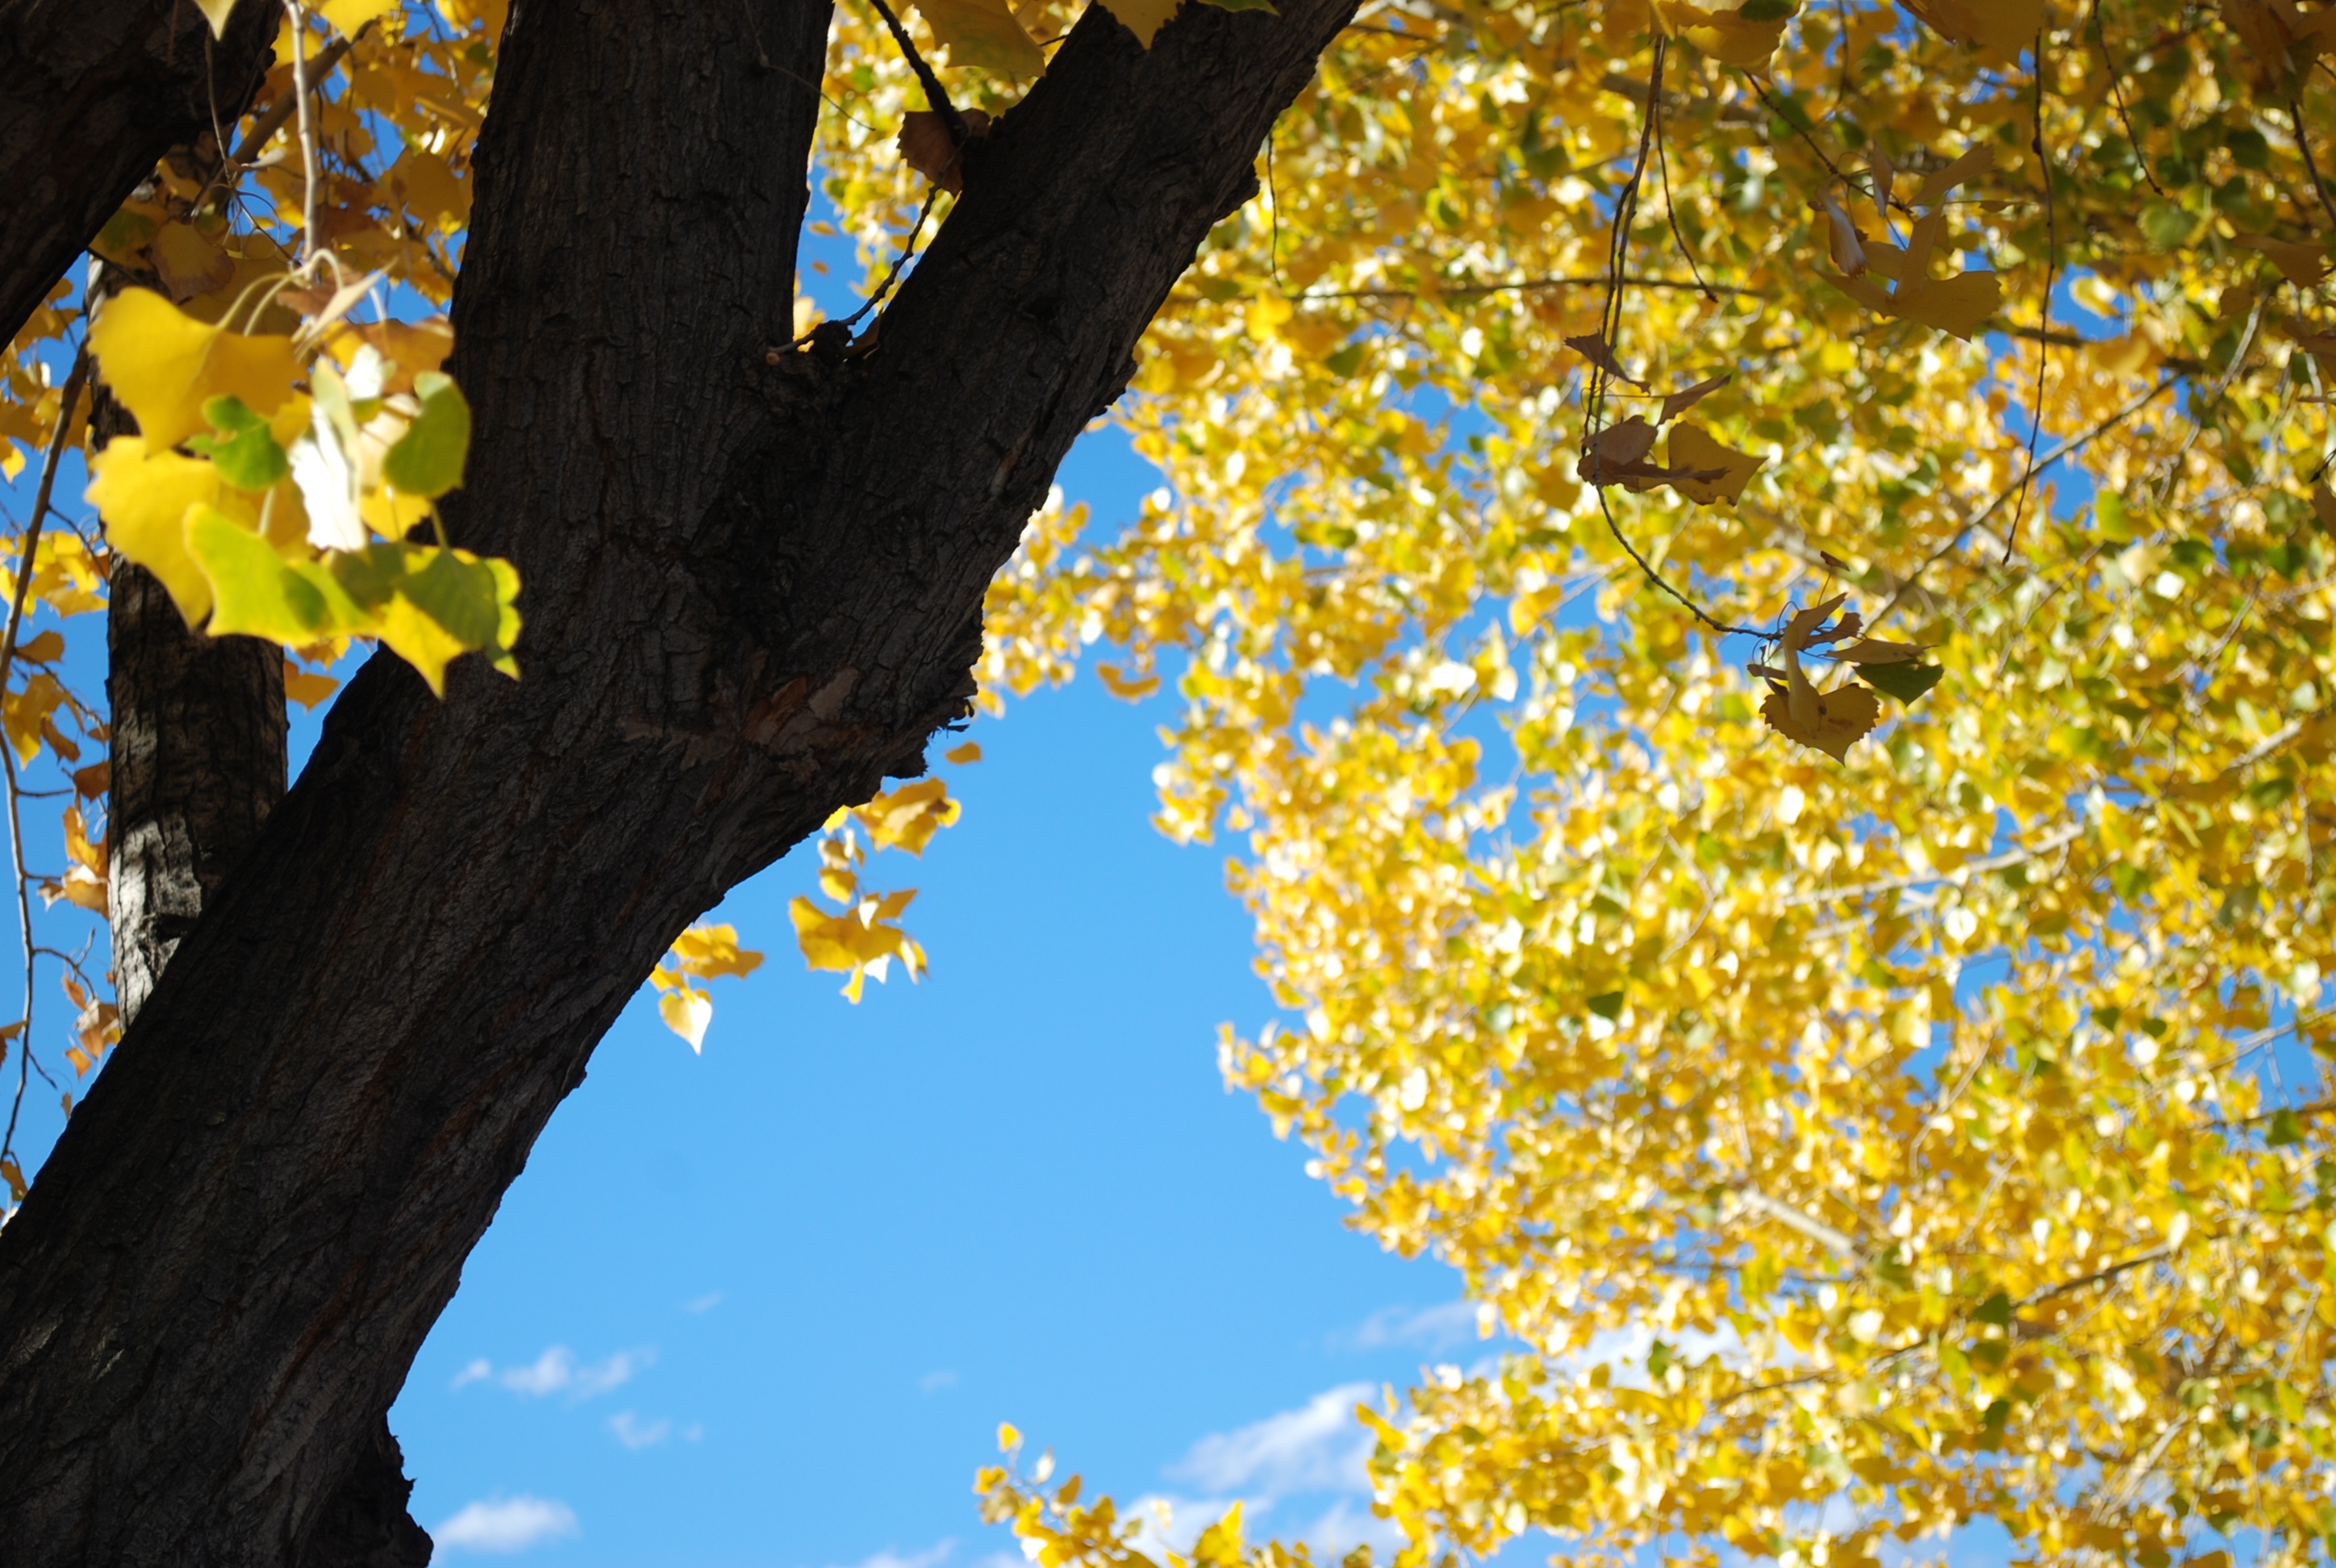
tree, nature, forest, outdoor, branch, blossom, plant, sky, sunlight, leaf, fall, flower, environment, foliage, spring, autumn, botany, yellow, flora, season, leaves, bright, flowering plant, maidenhair tree, woody plant, land plant